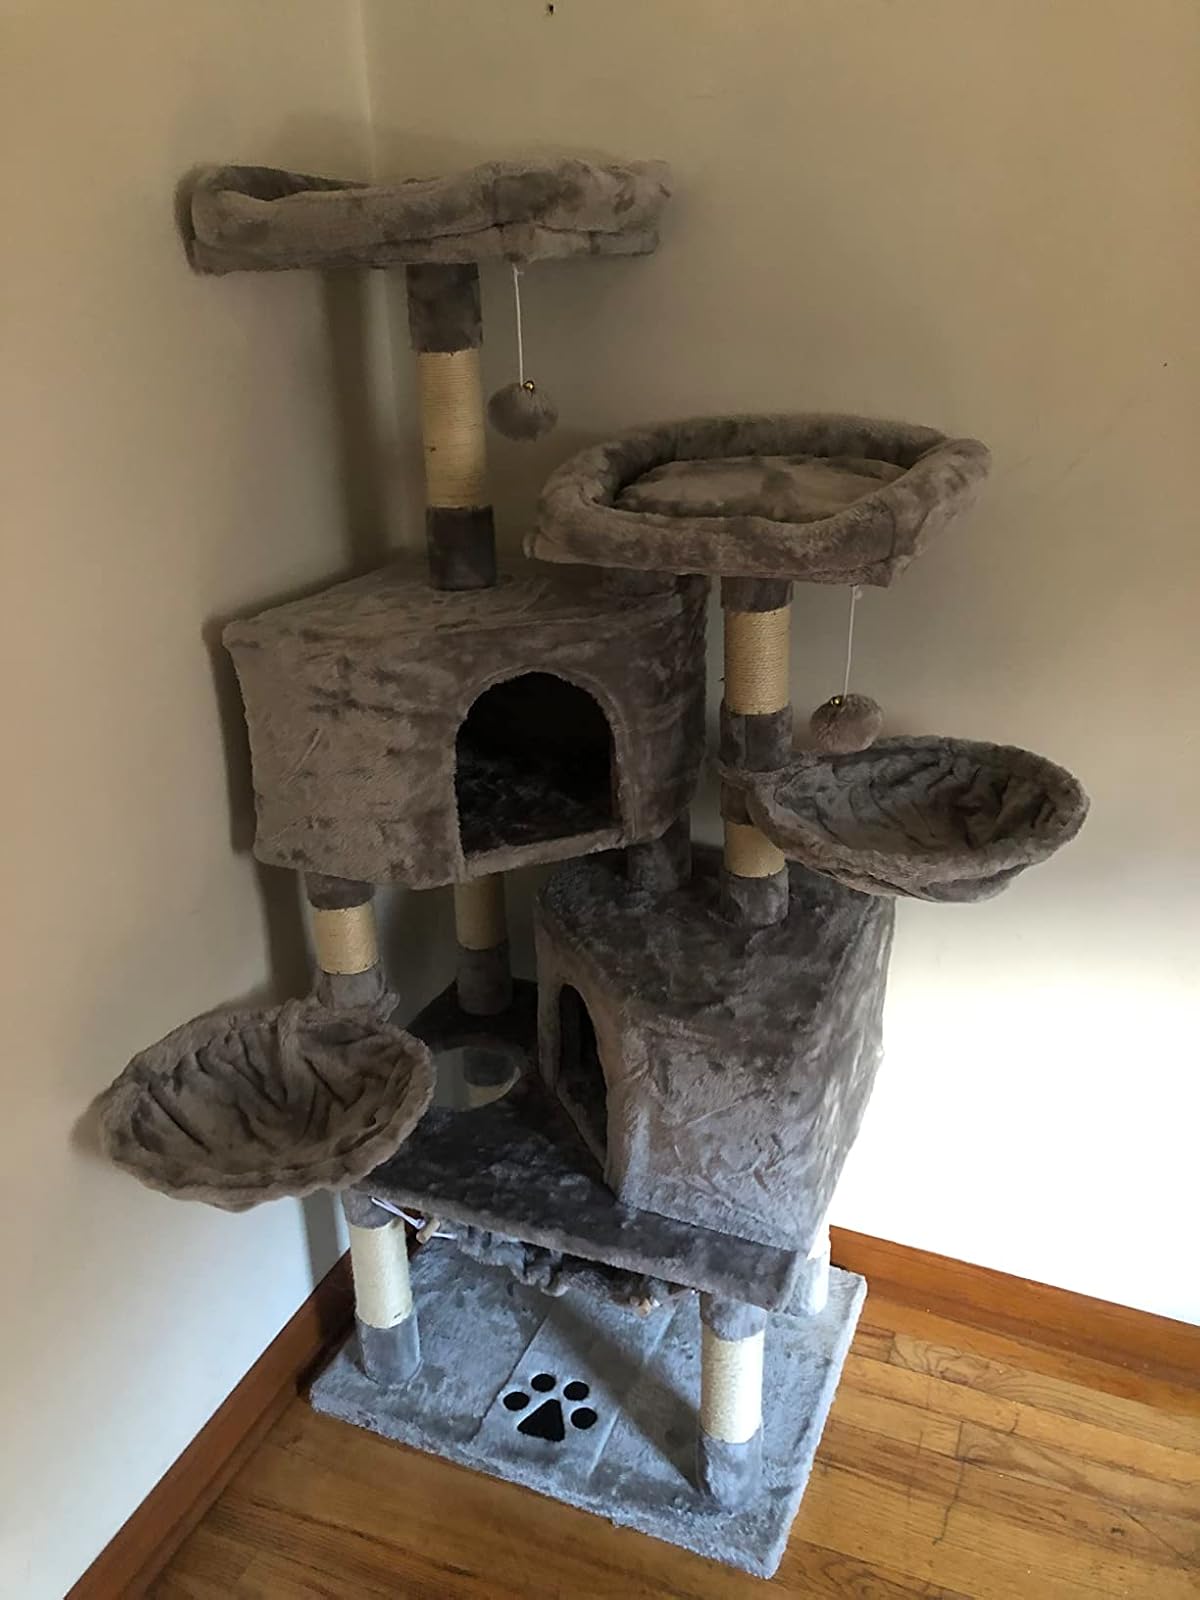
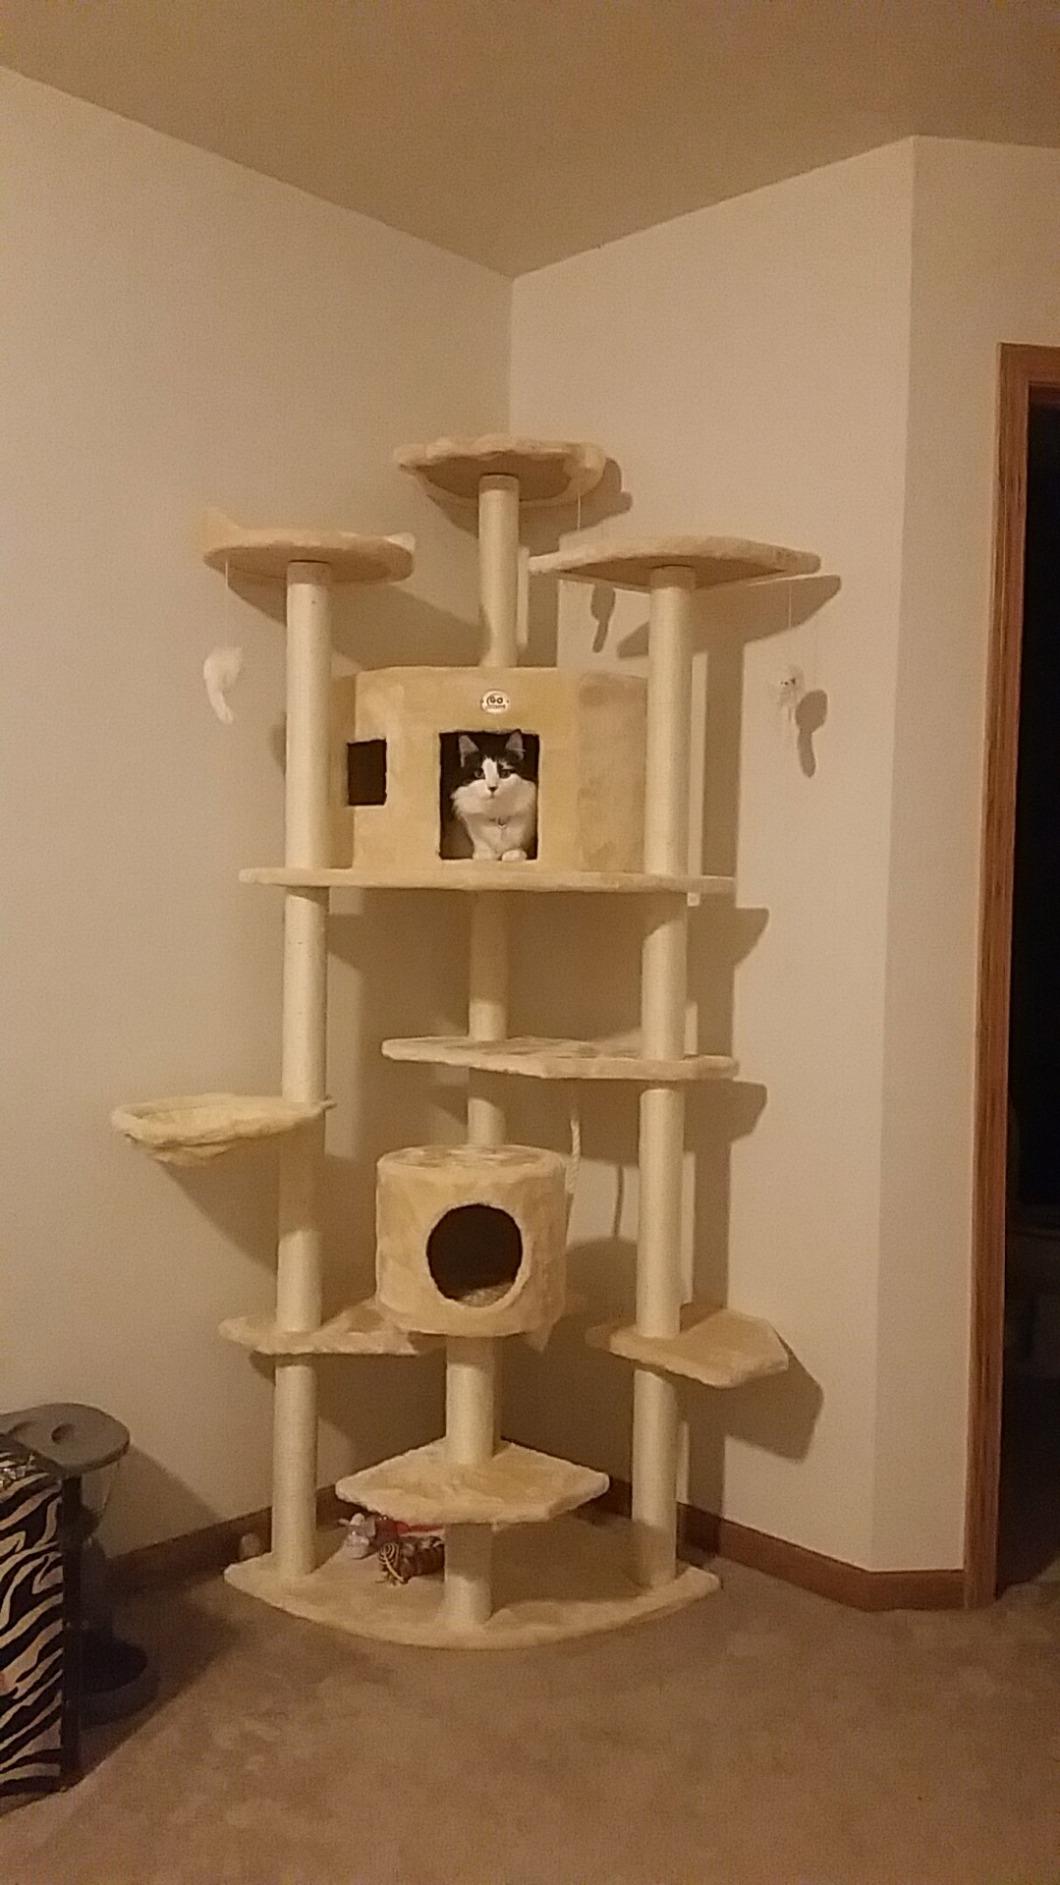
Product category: items_cat tree
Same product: no